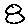
Label: 8